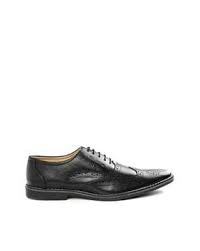
Label: Brogue